Yellow (Coldplay song)

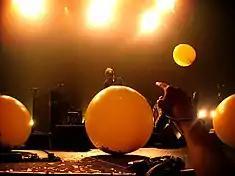
Coldplay performing "Yellow" in 2006 during the Twisted Logic tour, with yellow balloons falling

Coldplay have performed the song throughout their career, and it is a firm audience favourite. An early version of the song with different lyric arrangement and instrumentals was performed during the band's NME Tour in January 2000. The song had its debut performance on television on the show "Later... with Jools Holland" on 6 May 2000. They performed "Parachutes"' lead single, "Shiver", and the new song, "Yellow"; but it was the latter that had an immediate studio audience impact. They have also performed it at the Glastonbury Festival, one of the prominent festivals in Europe. During their second appearance in June 2000, Coldplay performed "Yellow" and "effortlessly" captured over 10,000 spectators. Coldplay's popularity at this time was still growing and "Yellow" has helped cultivate it; Martin has said it was the best day of their year. During most concert performances, large yellow balloons are dropped on the audience. The first known sighting of yellow balloons was on 24 September 2002 at the UIC Pavilion in Chicago. Chris Martin noticed the balloons in the air with a surprised look. In more recent years, (January 2013) the balloons are filled with confetti, and at the end of the song Chris Martin would pop one with his guitar causing confetti to fly everywhere.